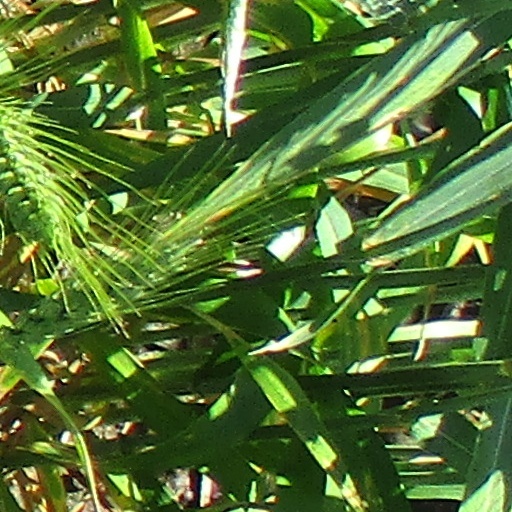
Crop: wheat